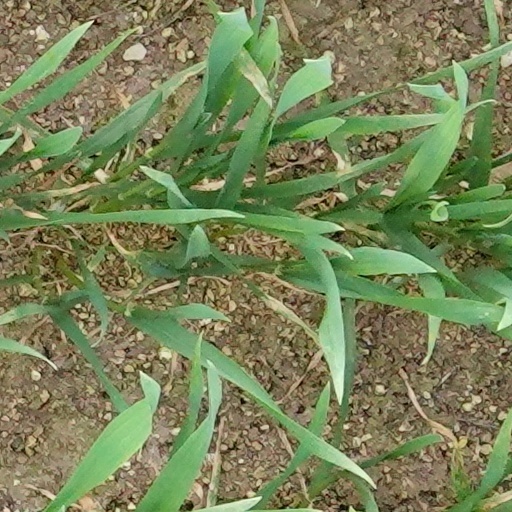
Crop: wheat